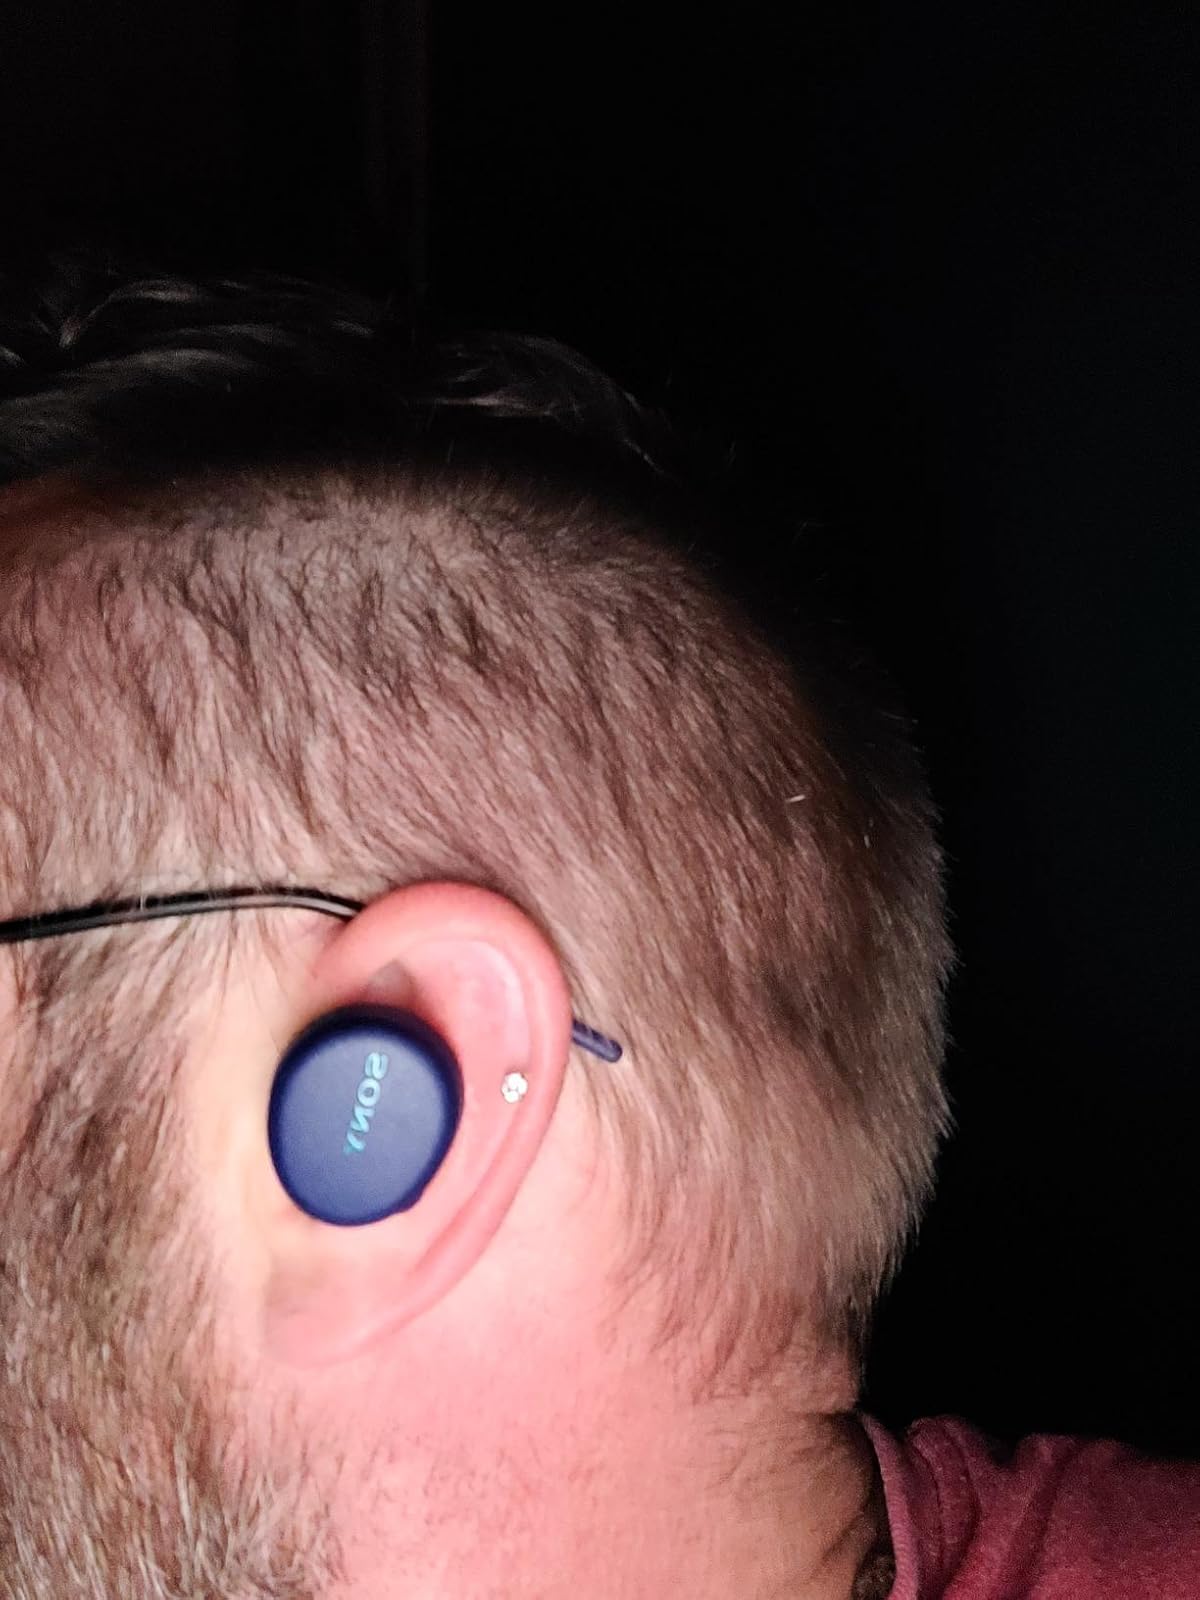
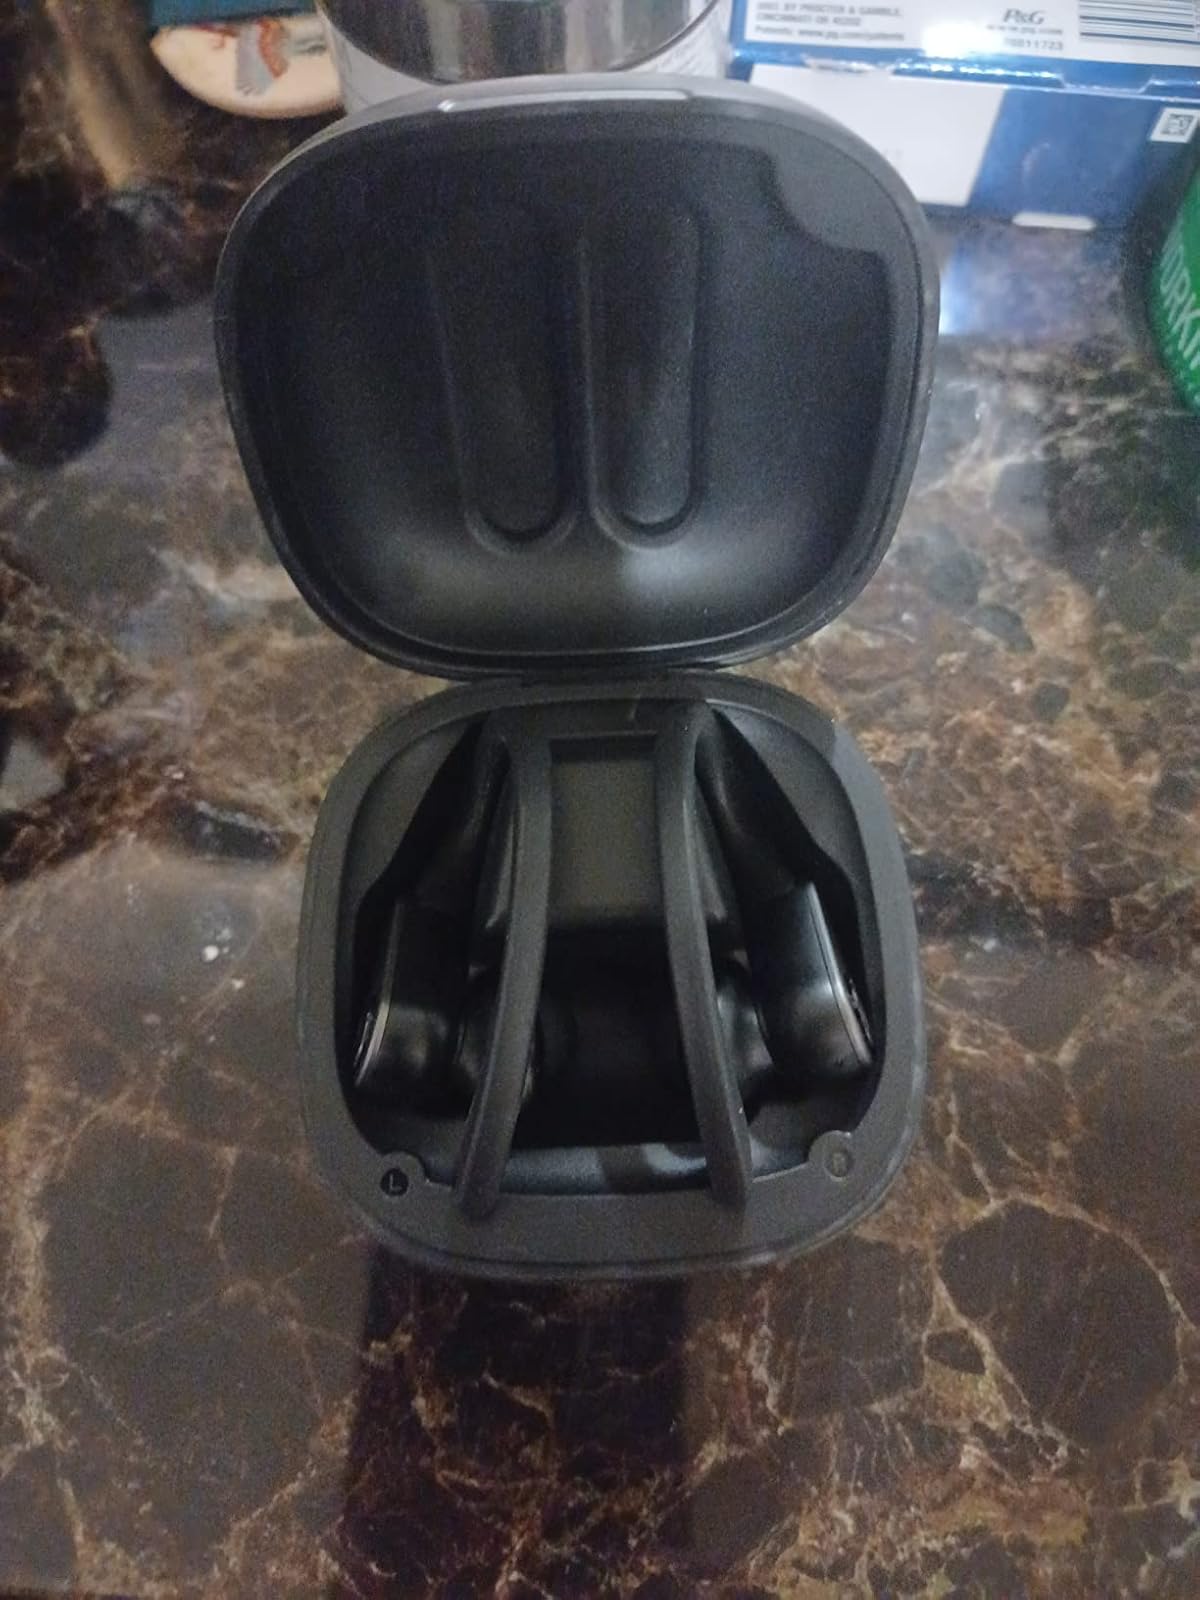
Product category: earbuds
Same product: no